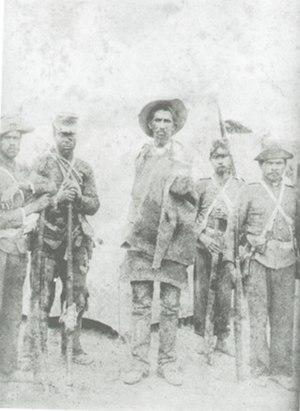
Guerra de Canudos, 1896-1897. Foto de Flávio de Barros, 1897.
Flávio de Barros était un photographe brésilien.